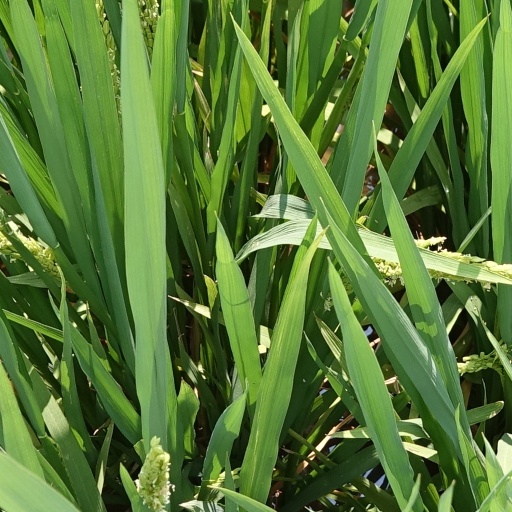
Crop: rice